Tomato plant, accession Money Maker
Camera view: bottom (45 deg); turntable rotation: 0 degrees
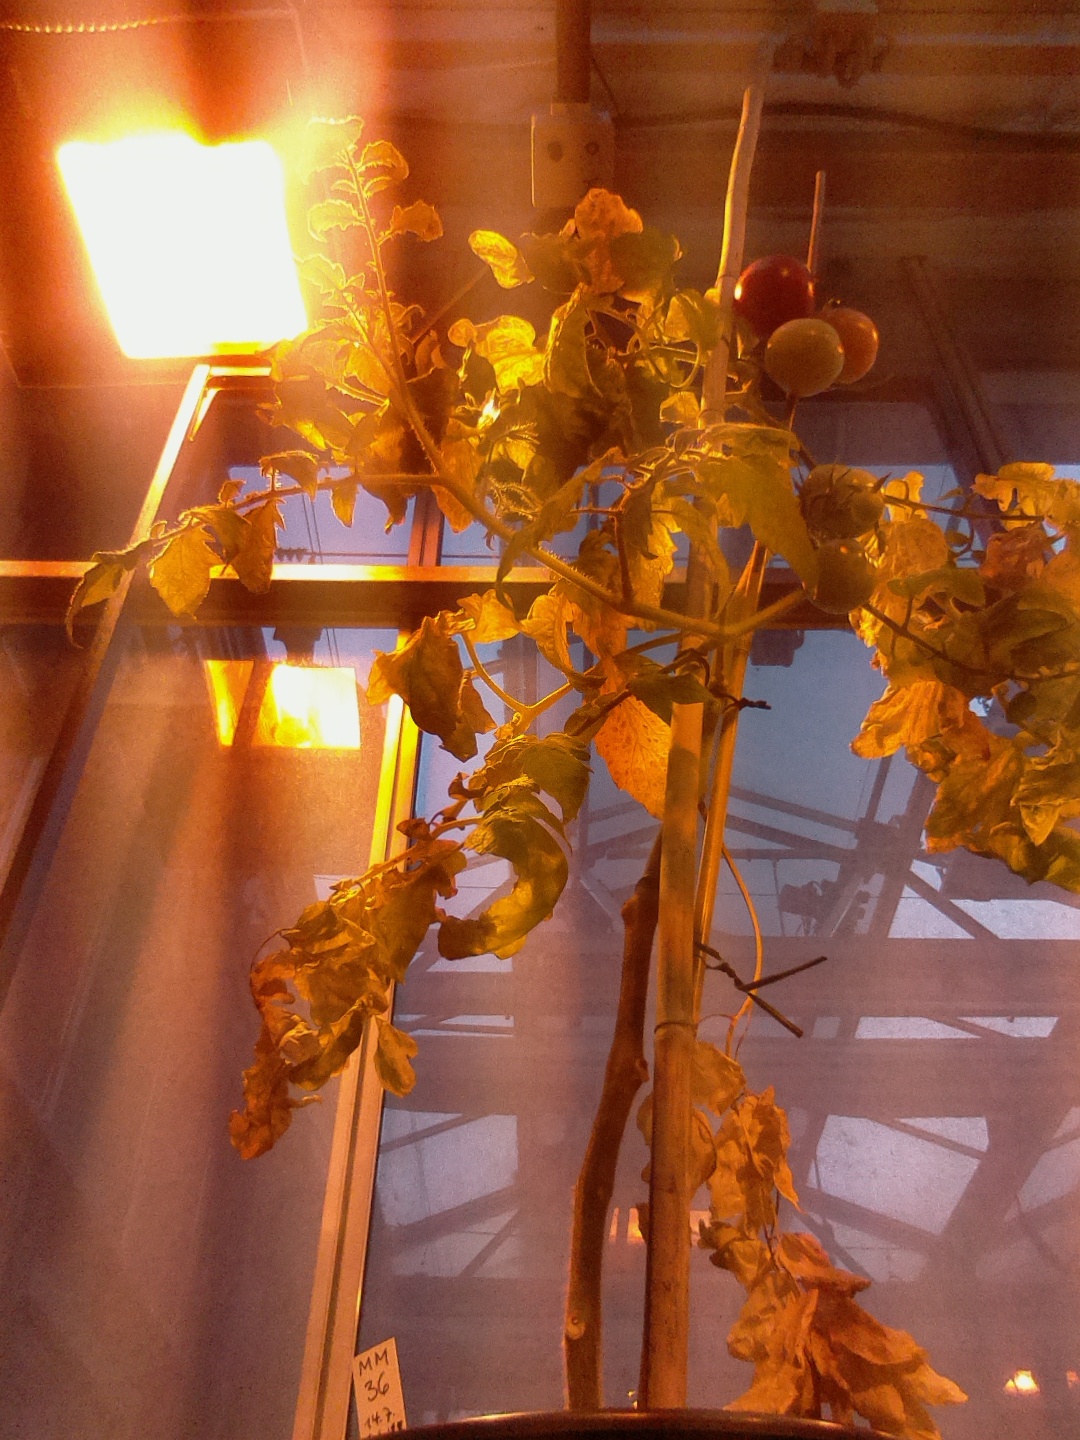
BBCH growth stage 82: 20%-30% of fruits show typical fully ripe color